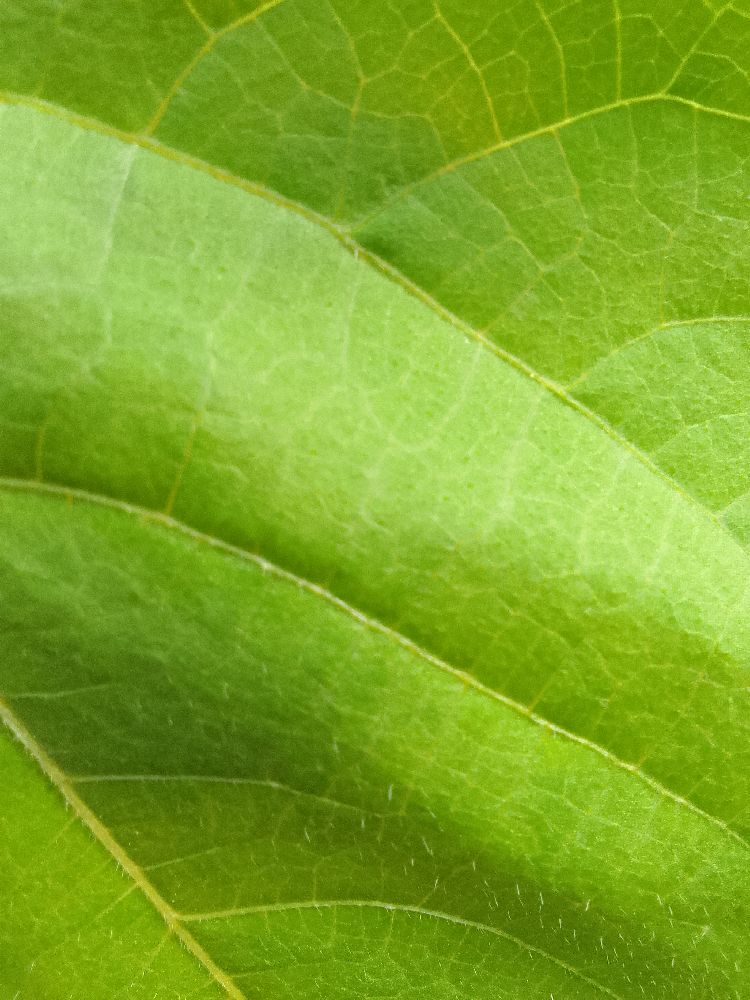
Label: healthy